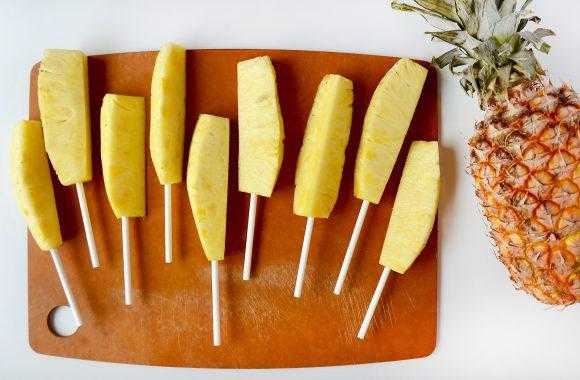
Label: Pineapple